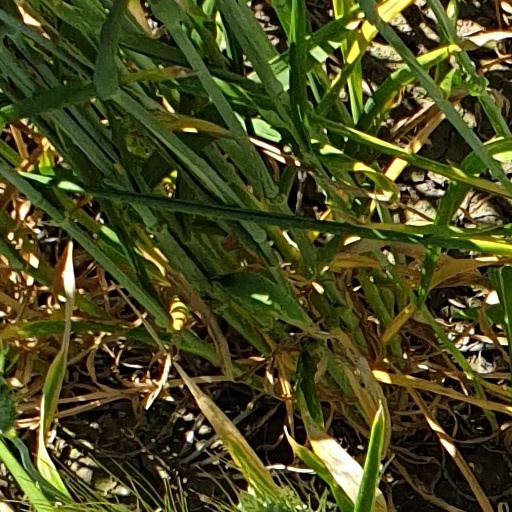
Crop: wheat